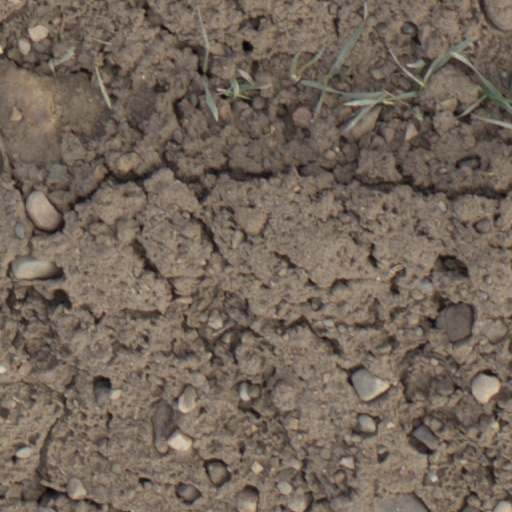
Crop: wheat